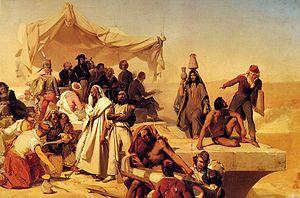
Les relations entre l’Égypte et la France désignent les relations diplomatiques bilatérales entre la République française, Etat principalement européen, et la République arabe d’Égypte, Etat d'Afrique du Nord. L’Égypte dispose d'une ambassade à Paris et la France dispose d'une ambassade au Caire. Les deux pays ont une histoire commune riche et leurs échanges culturels ont été particulièrement vifs depuis le début du XIXᵉ siècle.
La peinture orientaliste est une peinture qui aborde des thèmes tournant autour de l'orientalisme. Il ne s'agit donc pas d'un style, d'un mouvement ou d'une école de peinture particulier. L'intérêt de l'Occident pour l'orientalisme est apparu au courant du XVIIIᵉ siècle, mais c'est surtout au XIXᵉ siècle que l'attrait pour les thèmes orientaux va connaître son apogée. En revanche, au XXᵉ siècle les thèmes orientalistes vont peu à peu disparaître et d'une certaine manière on peut considérer que l'indépendance de l'Algérie en 1962 a marqué la fin de la peinture orientaliste en France.